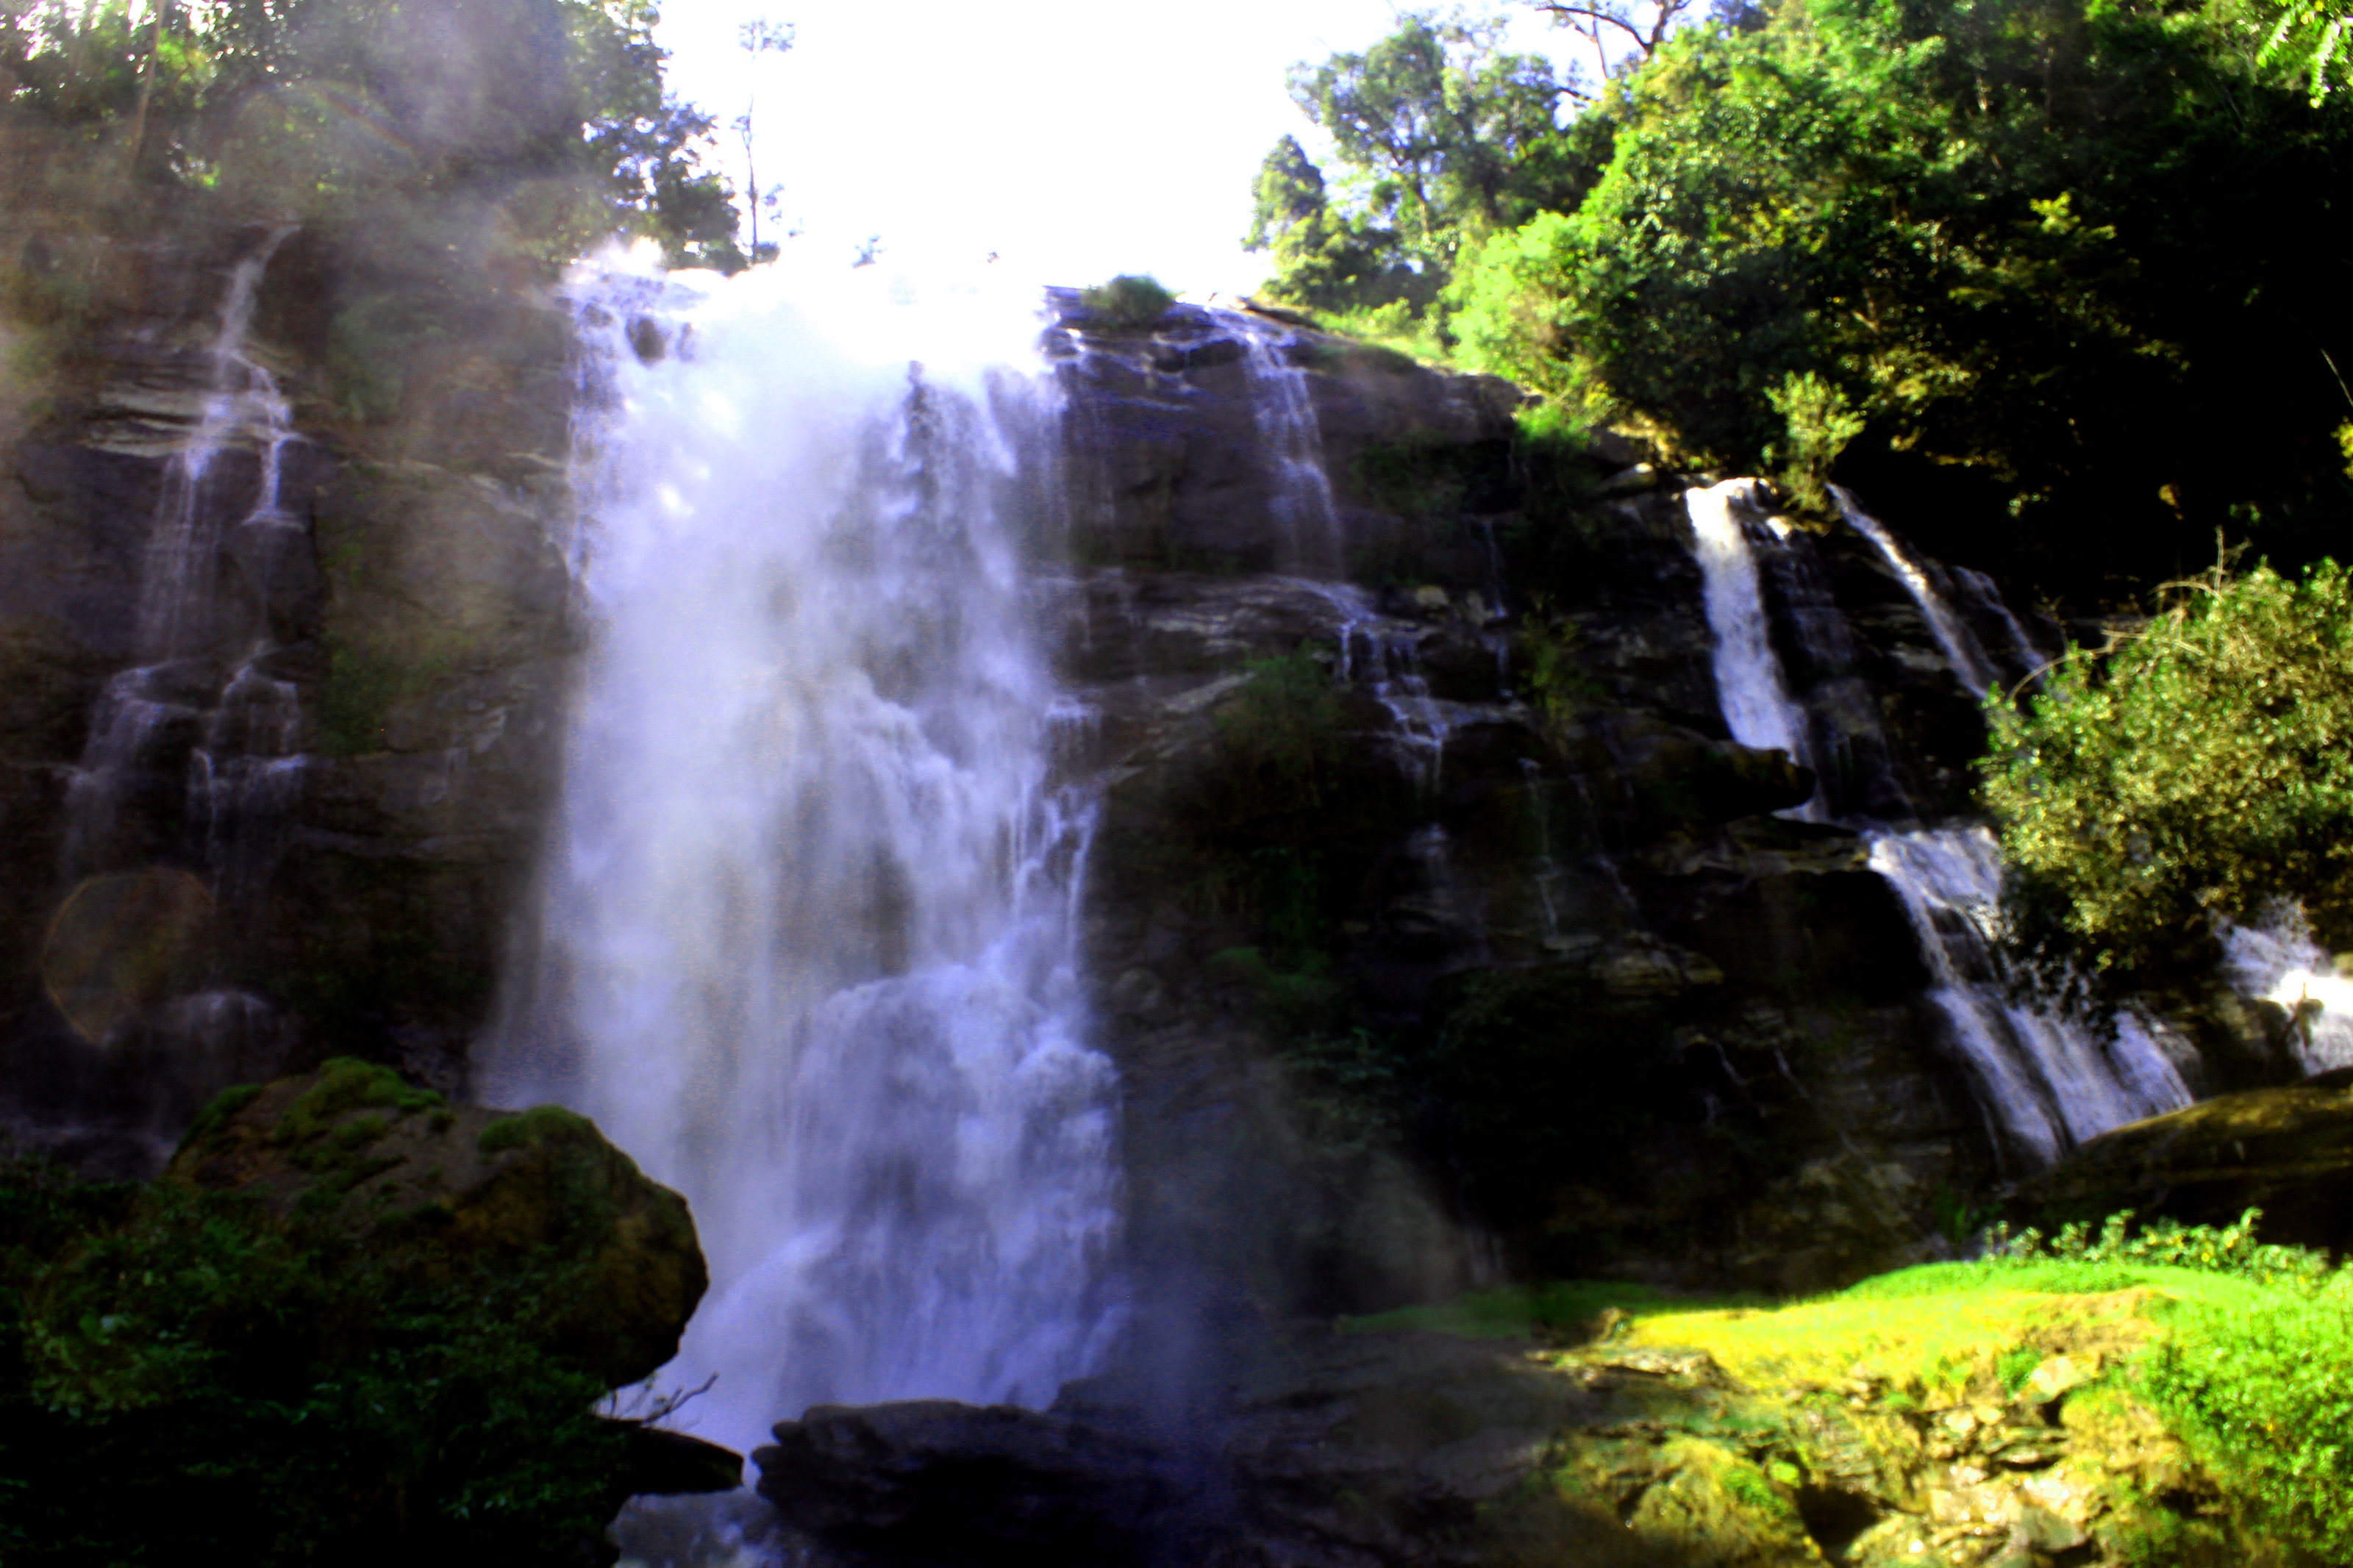
chiang, forest, green, hard, mountains, national, north, park, rain, refreshing, thai, thailand, trees, waterfall, water spray, wet, yosemite, water resources, body of water, natural landscape, nature, nature reserve, vegetation, water, watercourse, chute, rainforest, state park, valdivian temperate rain forest, biome, jungle, old growth forest, formation, water feature, stream, tropical and subtropical coniferous forests, ravine, hill station, landscape, sunlight, tree, moss, riparian zone, national park, temperate broadleaf and mixed forest, riparian forest, wasserfall, creek, plant, river, rapid, spring